Nancy Northup

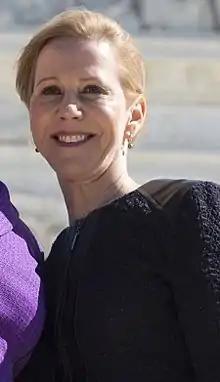
Northup in 2016

Nancy Northup (born 1960) is an American political activist. She is the president of the Center for Reproductive Rights, an abortion rights organization, in New York City.